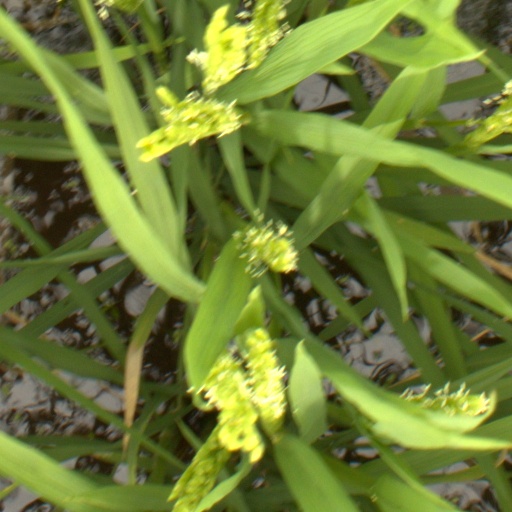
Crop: rice